Perth Amboy, New Jersey

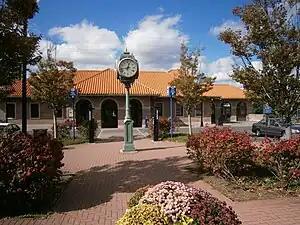
Main entrance of Perth Amboy Station

Harbortown is a townhouse development on the waterfront which continues to be expanded since construction started in 1987. "Section 8" housing along with more affluent homes can be found in Harbortown, an economically and ethnically diverse townhouse development in the city.